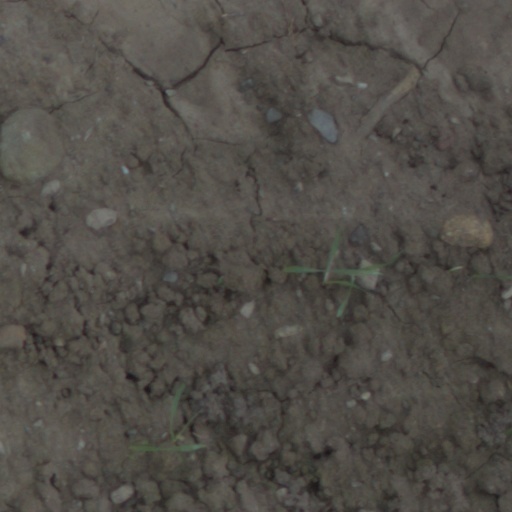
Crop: wheat